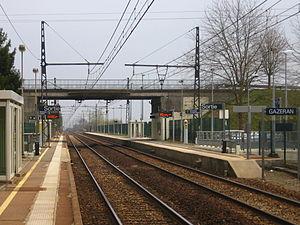
Gare de Gazeran
Gazeran est une commune française située dans le département des Yvelines en région Île-de-France.
La gare de Gazeran est une gare ferroviaire française de la ligne de Paris-Montparnasse à Brest, située sur le territoire de la commune de Gazeran, dans le département des Yvelines, en région Île-de-France.